Amy Poehler

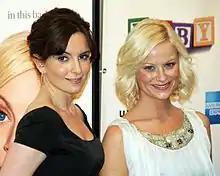
Tina Fey and Poehler at the premiere of "Baby Mama" in New York, April 2008

Poehler joined the cast of "Saturday Night Live" ("SNL") at the start of the 2001–2002 season, after Tina Fey had tried to recruit her for "SNL" for years. Poehler made her debut in the first episode produced after the 9/11 attacks. She was promoted from featured player to full cast member in her first season on the show, making her the second cast member, and first woman, to earn this distinction. Poehler's recurring characters included hyperactive ten-year old Kaitlyn, one-legged reality show contestant Amber, and Bronx Beat talk show co-host Betty Caruso. In addition to her original characters, Poehler performed a number of impressions, including Hillary Clinton, Dakota Fanning, Avril Lavigne, Michael Jackson, Kim Jong-Il, Nancy Grace, Kelly Ripa, Katie Couric, Sharon Stone, Sharon Osbourne, Julia Roberts, Britney Spears, Madonna, Paula Abdul, Dolly Parton, Dennis Kucinich, Ann Coulter, Pamela Anderson, Christian Siriano, Rosie Perez, Catherine Zeta-Jones, and Farrah Fawcett.